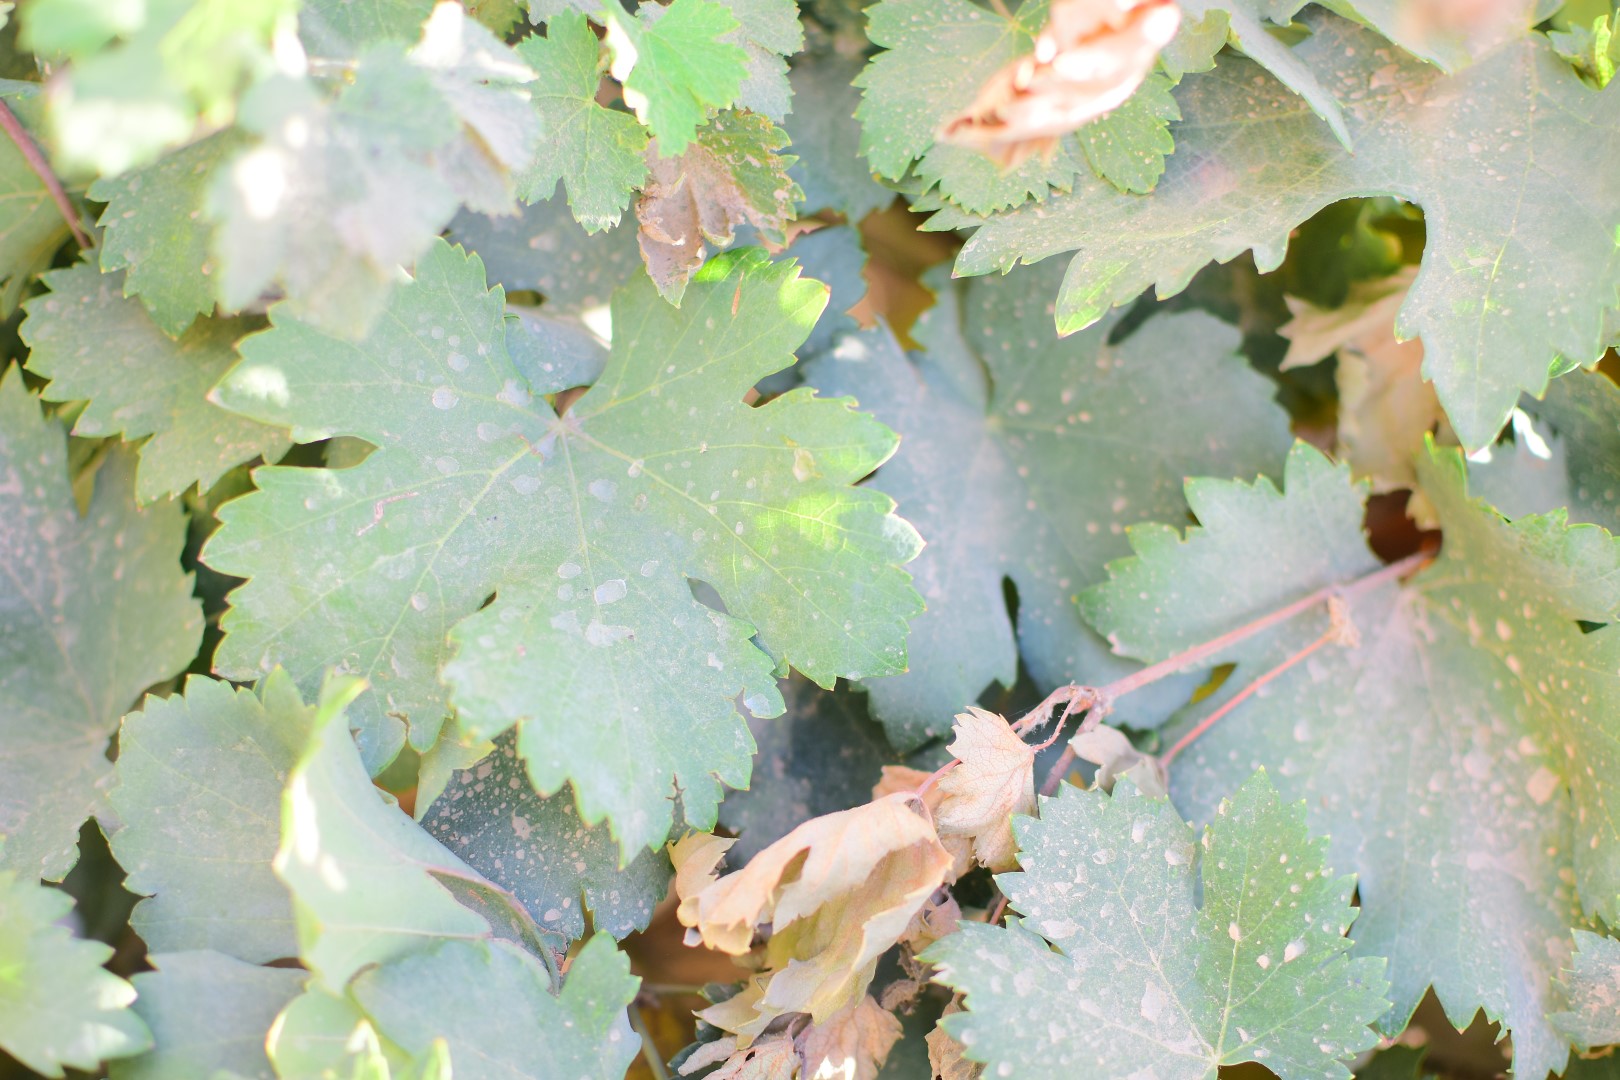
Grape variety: Halawani